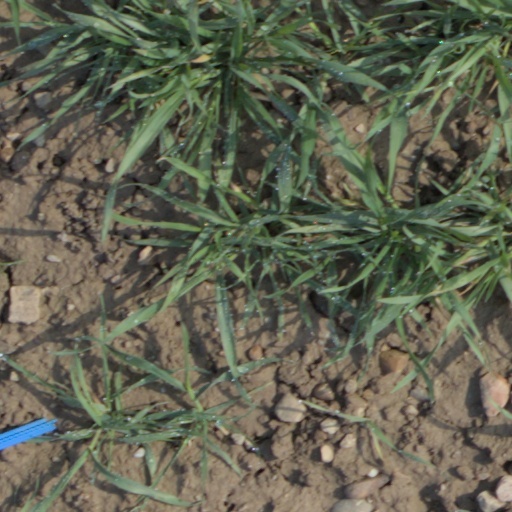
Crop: wheat